Institute of Technical Mechanics

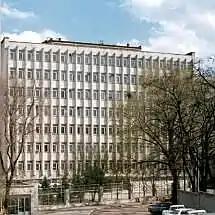
ITM NASU and SSAU

The Institute of Technical Mechanics of the National Academy of Sciences of Ukraine and the State Space Agency of Ukraine (ITM NASU and SSAU) is a research institution composed of the Mechanics division of National Academy of Sciences of Ukraine, the leading institute of the Ukrainian aerospace sector.